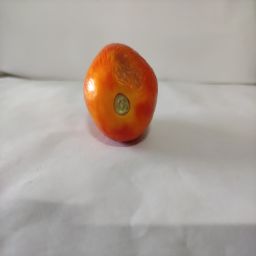
Crop: Tomato
Quality: Damaged